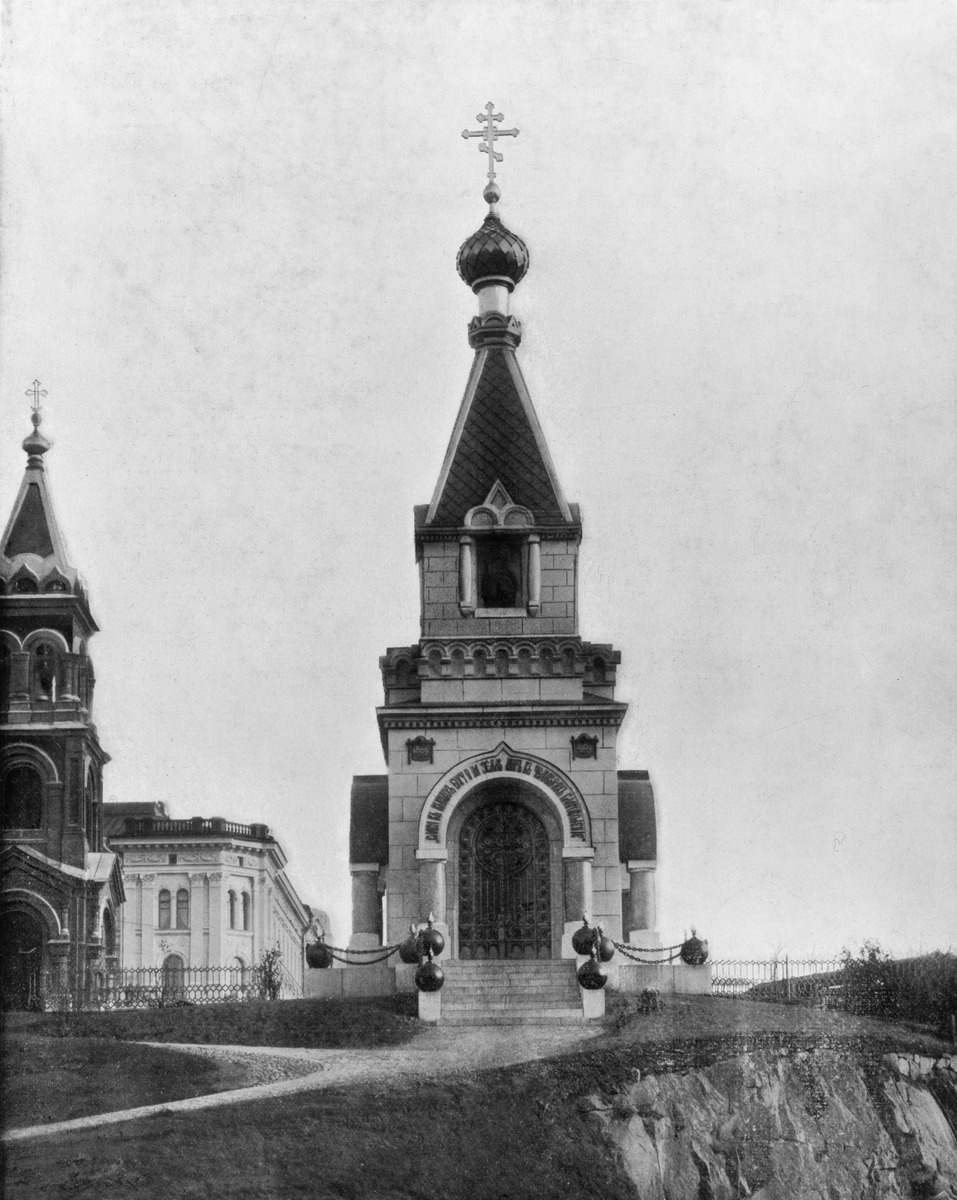
ns
sisällön kuvaus: ns. Rezvoin Rauhan kappeli Uspenskin katedraalin edustalla. Pystytetty Haminan rauhan satavuotismuistoksi. Arkkitehti L.P. Shisko, valm. 1913, purettu 1920. mustavalkoinen
Ajankohta: kuvausaika 1913
Paikka: Suomi, Uusimaa, Helsinki, Katajanokka Helsinki, Helsinki Suomi-Finland
Aiheet: julkiset rakennukset, kirkkorakennukset kappelit, ortodoksinen kirkko, kansallisuusaate nationalismi